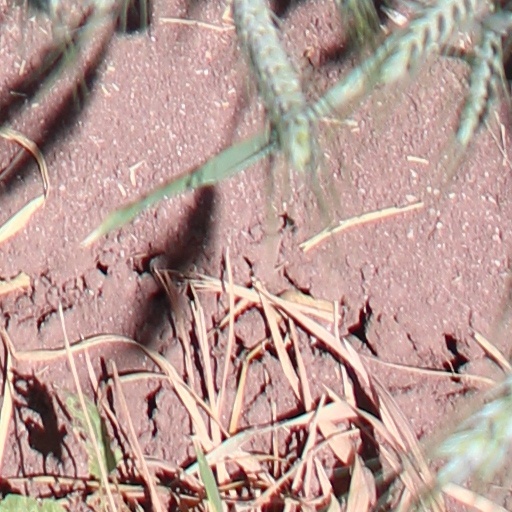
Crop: wheat